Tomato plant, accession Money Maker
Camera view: horizontal (90 deg, fisheye); turntable rotation: 120 degrees
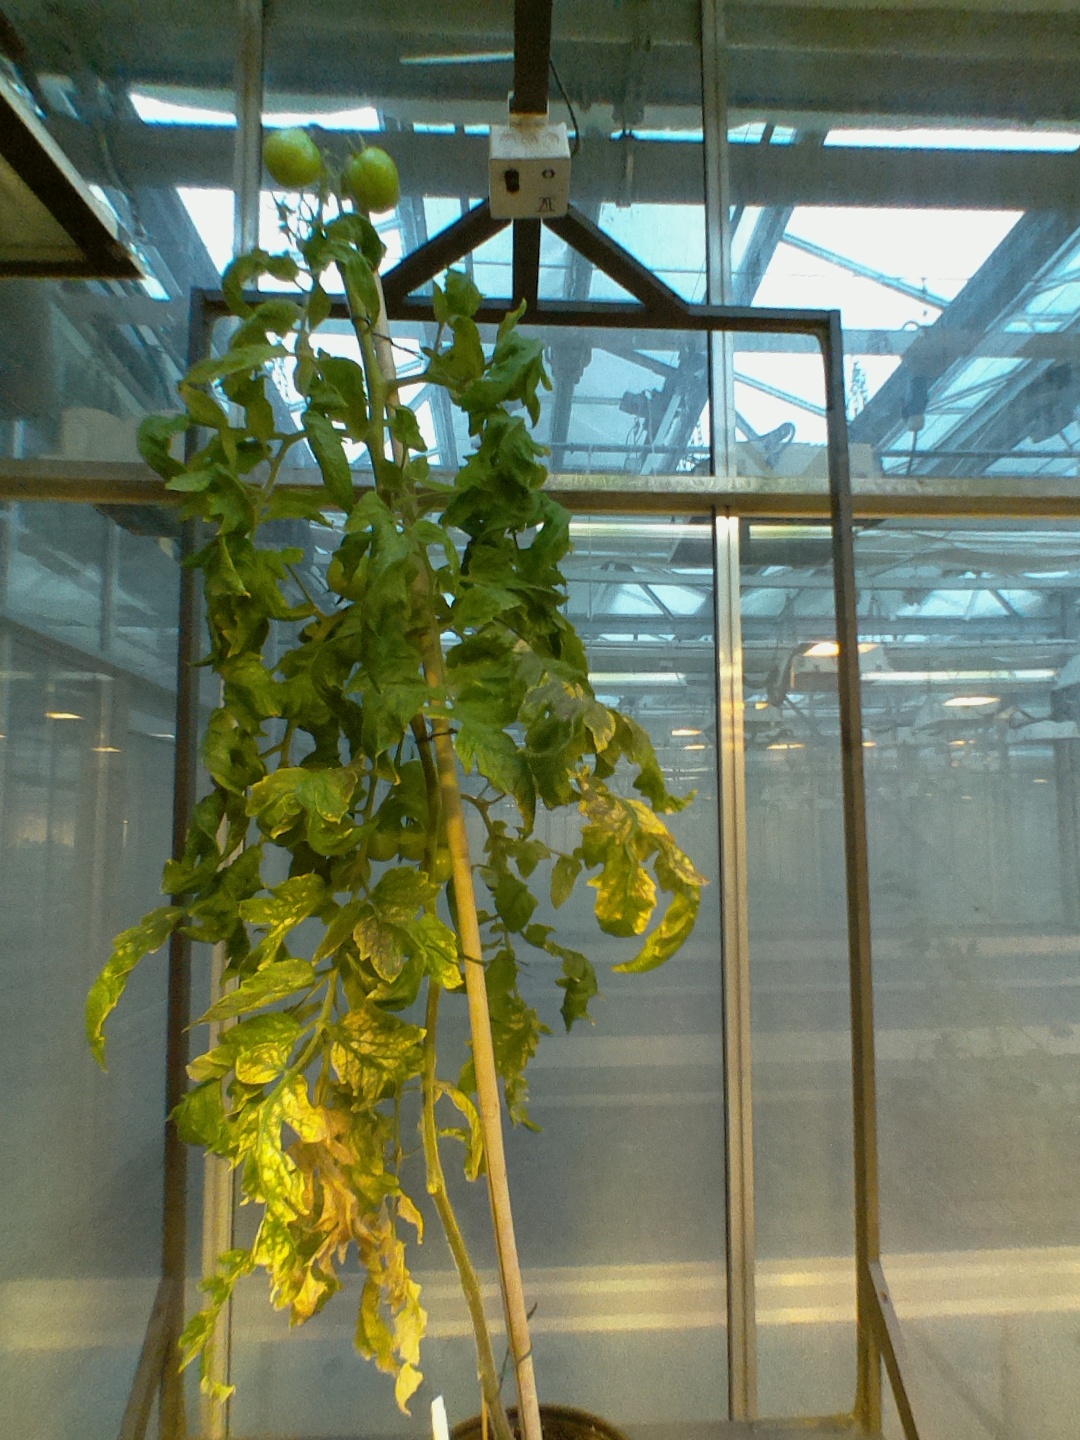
BBCH growth stage 79: 90% -100% of final fruit size